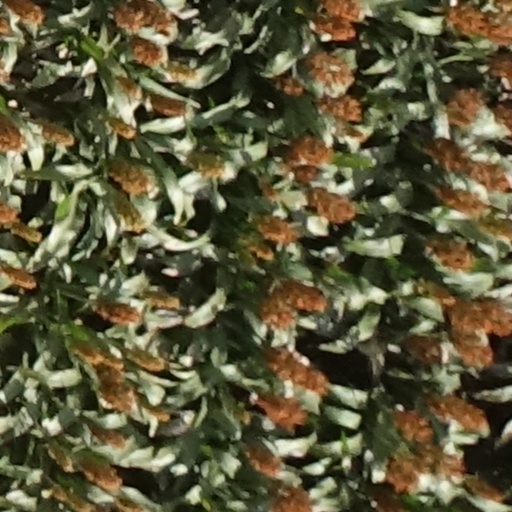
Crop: sorghum